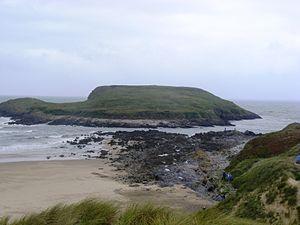
Ynys Lanwol ou Burry Holms est une île du pays de Galles située à l'extrémité de la péninsule de Gower, entre le canal de Bristol et la baie de Carmarthen ; elle se trouve à proximité du village de Llangennith, dans le West Glamorgan.